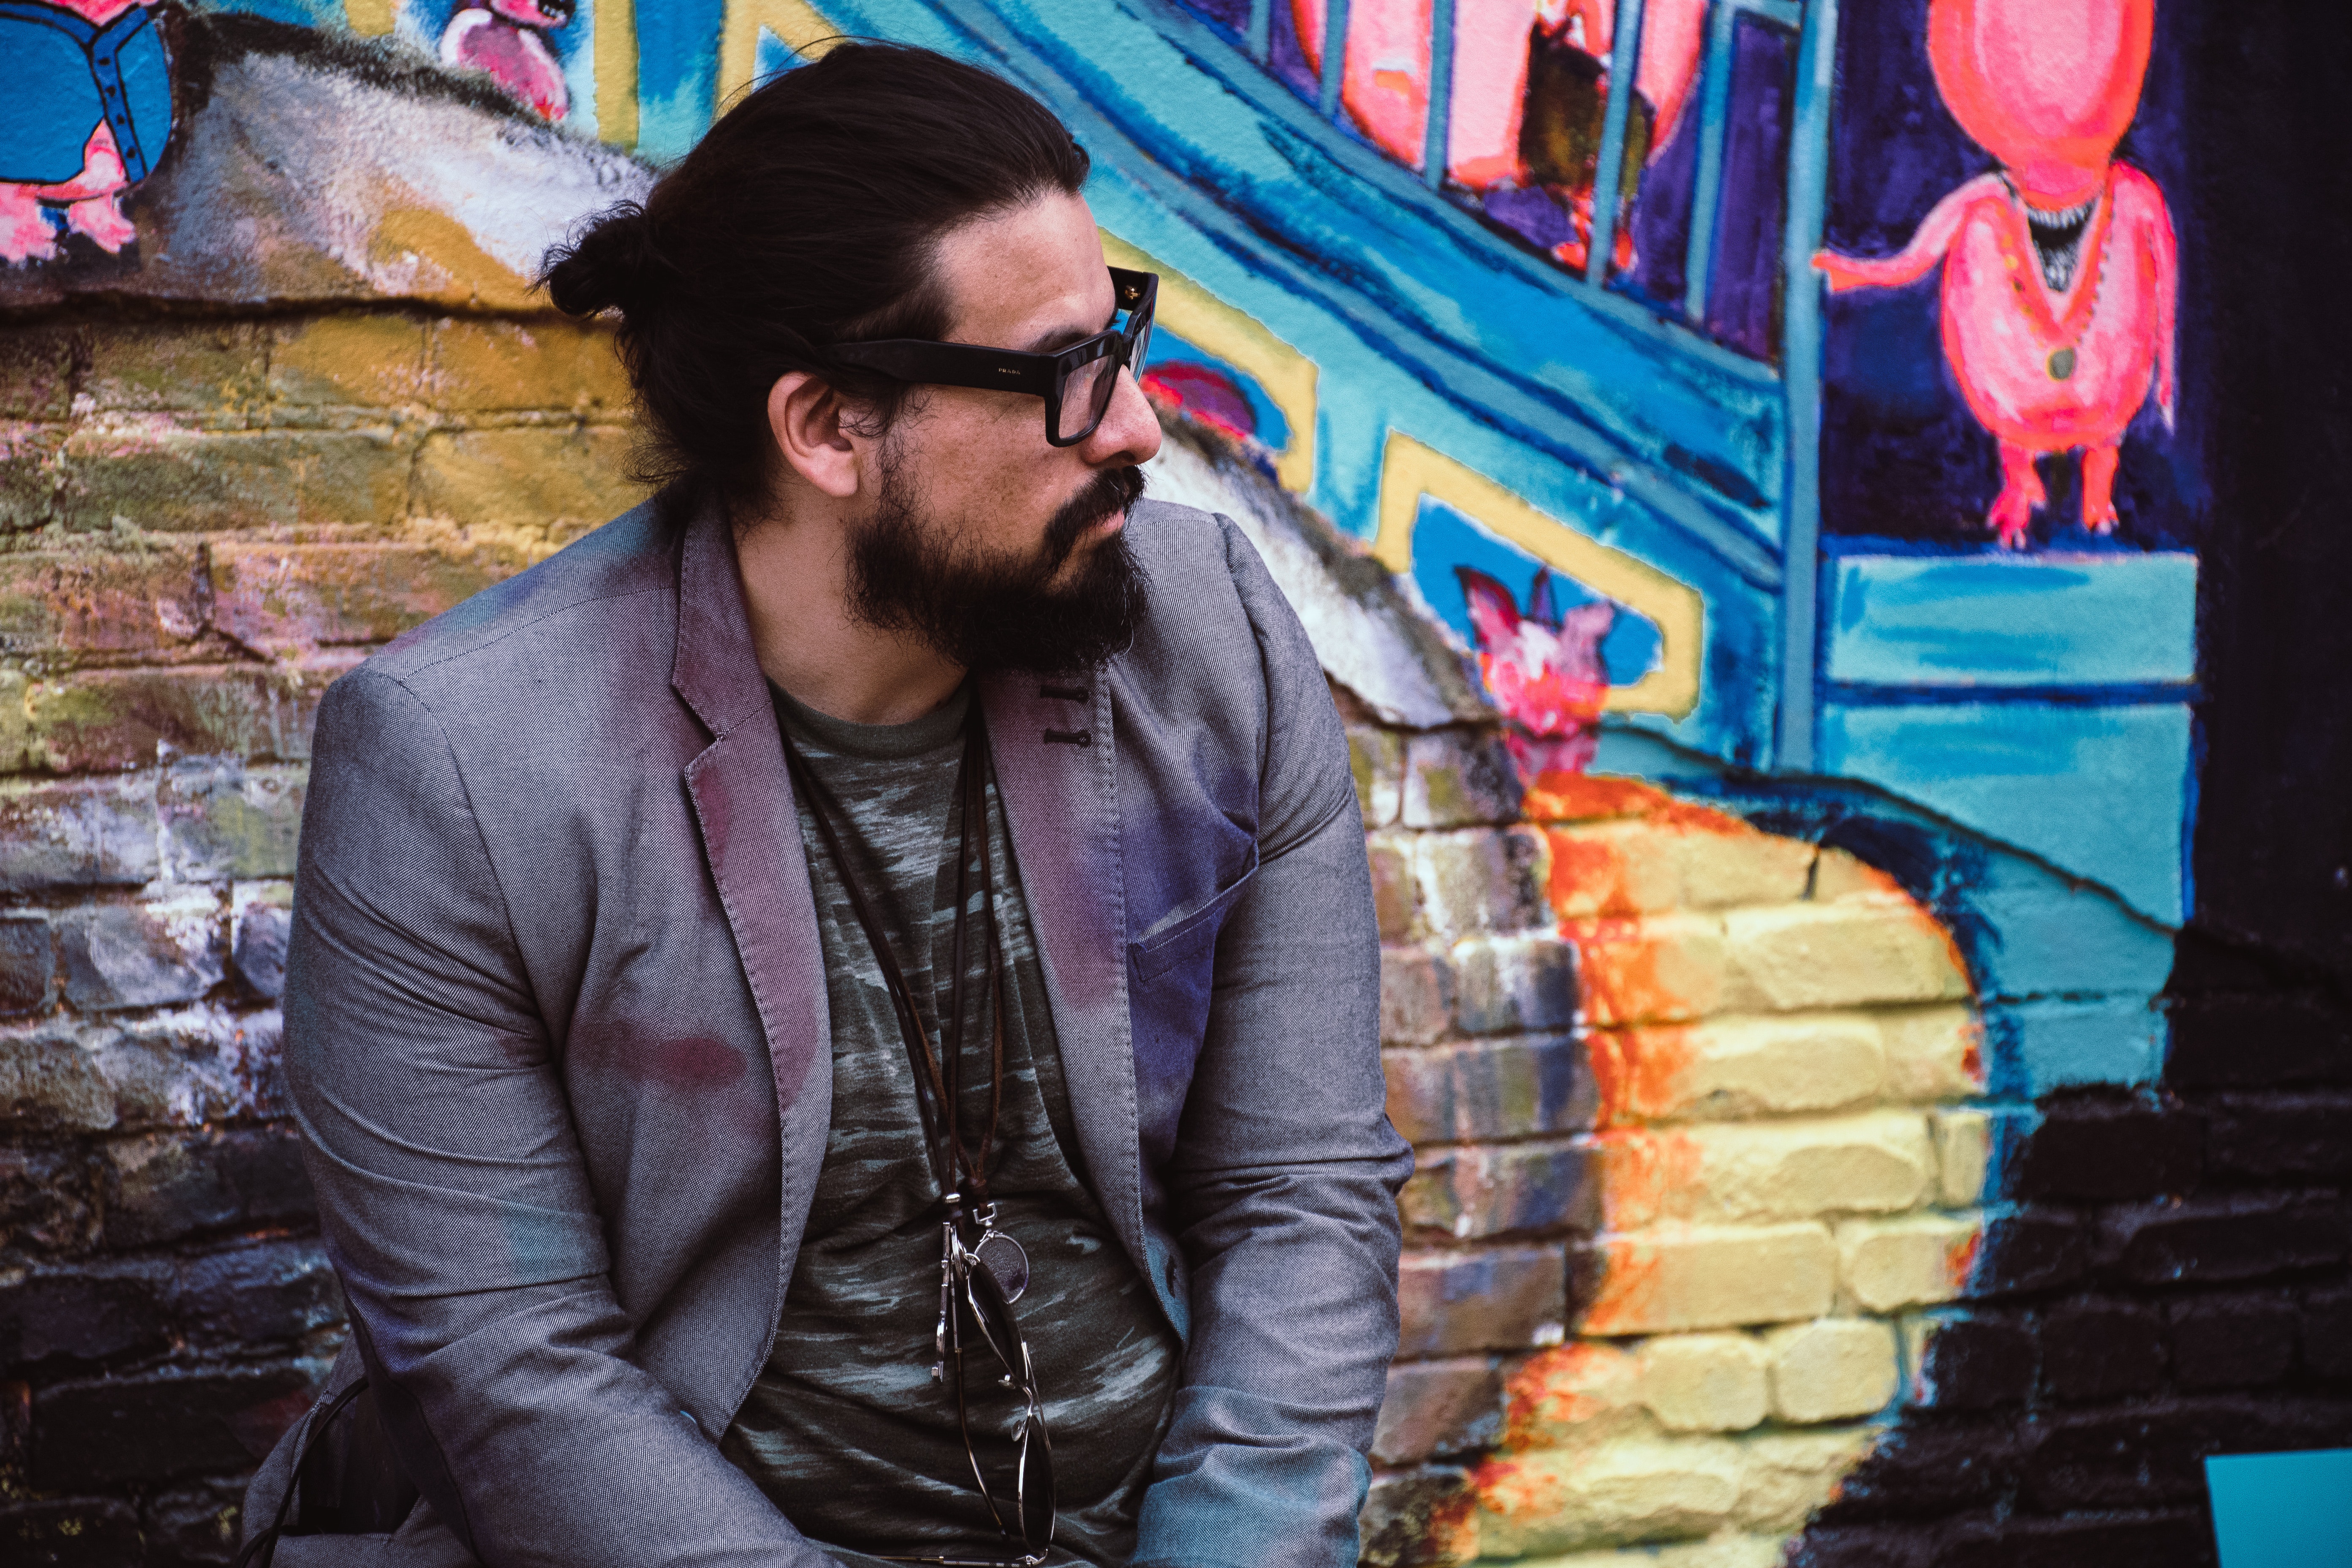
blue, cool, eyewear, artist, facial hair, beard, musician, street art, art, graffiti, glasses, photography, sunglasses, performance, vision care, music, street, jacket, moustache, mural